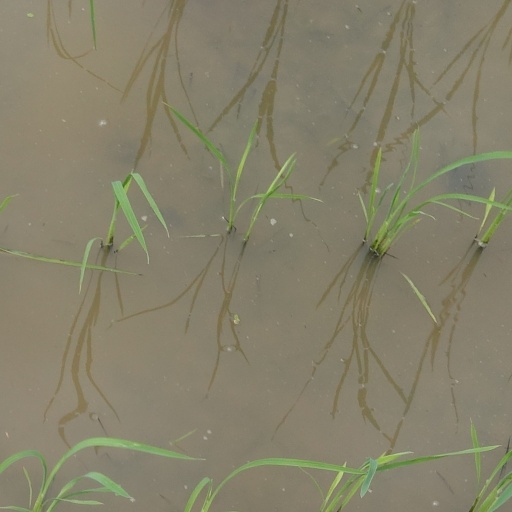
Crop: rice